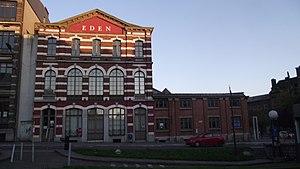
La Ville de Charleroi ayant entamé, depuis plusieurs années, un vaste plan de reconstruction, une initiative visant le débat d’idées a été organisé durant 3 saisons à l’Eden, Centre culturel de Charleroi, sous le nom de « Charleroi Academy ».